Archibald Douglas, 3rd Earl of Douglas

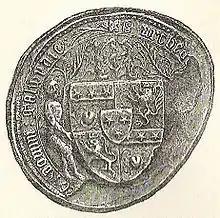
Seal of Archibald Douglas

Archibald Douglas, Earl of Douglas and Wigtown, Lord of Galloway, Douglas and Bothwell (c. 1330 – c. 24 December 1400), called Archibald the Grim or Black Archibald, was a late medieval Scottish nobleman. Archibald was the illegitimate son of Sir James "the Black" Douglas, Robert the Bruce's trusted lieutenant, and an unknown mother. A first cousin of William Douglas, 1st Earl of Douglas, he inherited the earldom of Douglas and its entailed estates as the third earl following the death without legitimate issue of James, 2nd Earl of Douglas at the Battle of Otterburn.